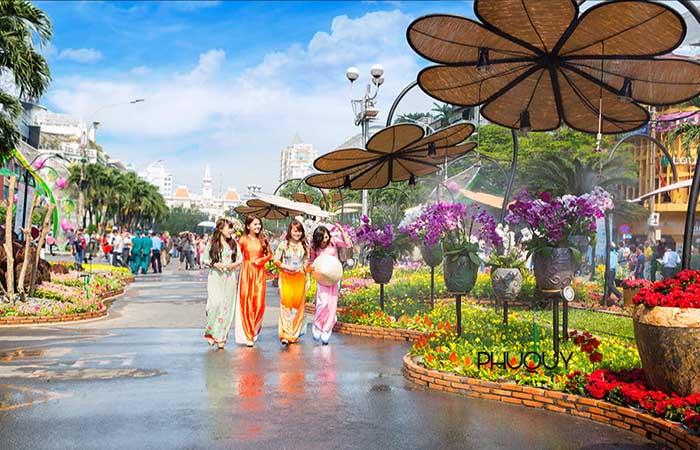
có một nhóm các cô gái mặc áo dài đang di chuyển ở trên đường